CICT-DT

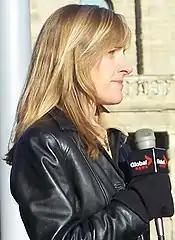
Carolyn Kury de Castillo reporting for Global Calgary at City Hall in 2008.

CICT presently broadcasts hours of locally produced newscasts each week (with hours each weekday and hours each on Saturdays and Sundays); in regards to the number of hours devoted to news programming, it is the highest local newscast output out of any English-language television station in the Calgary market.